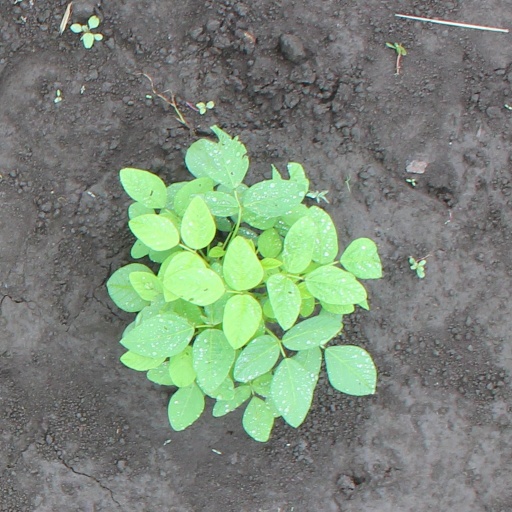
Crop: soybean